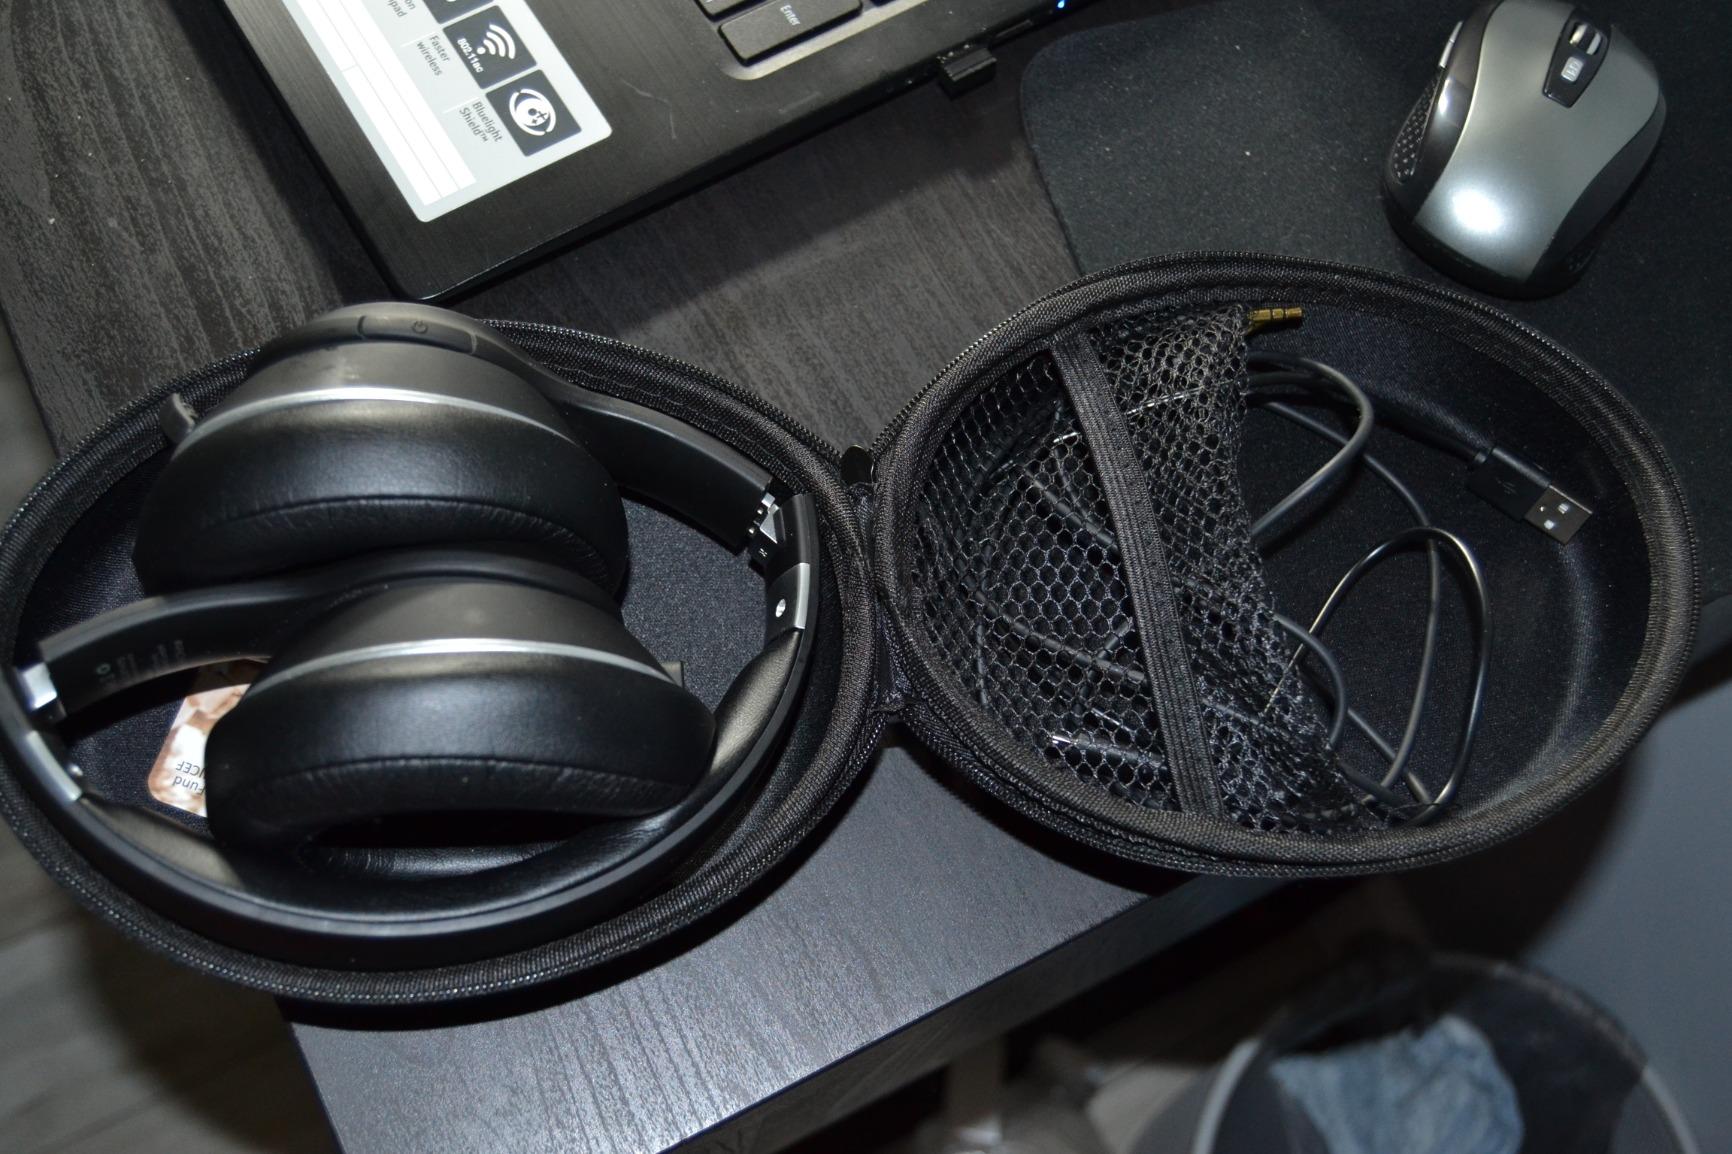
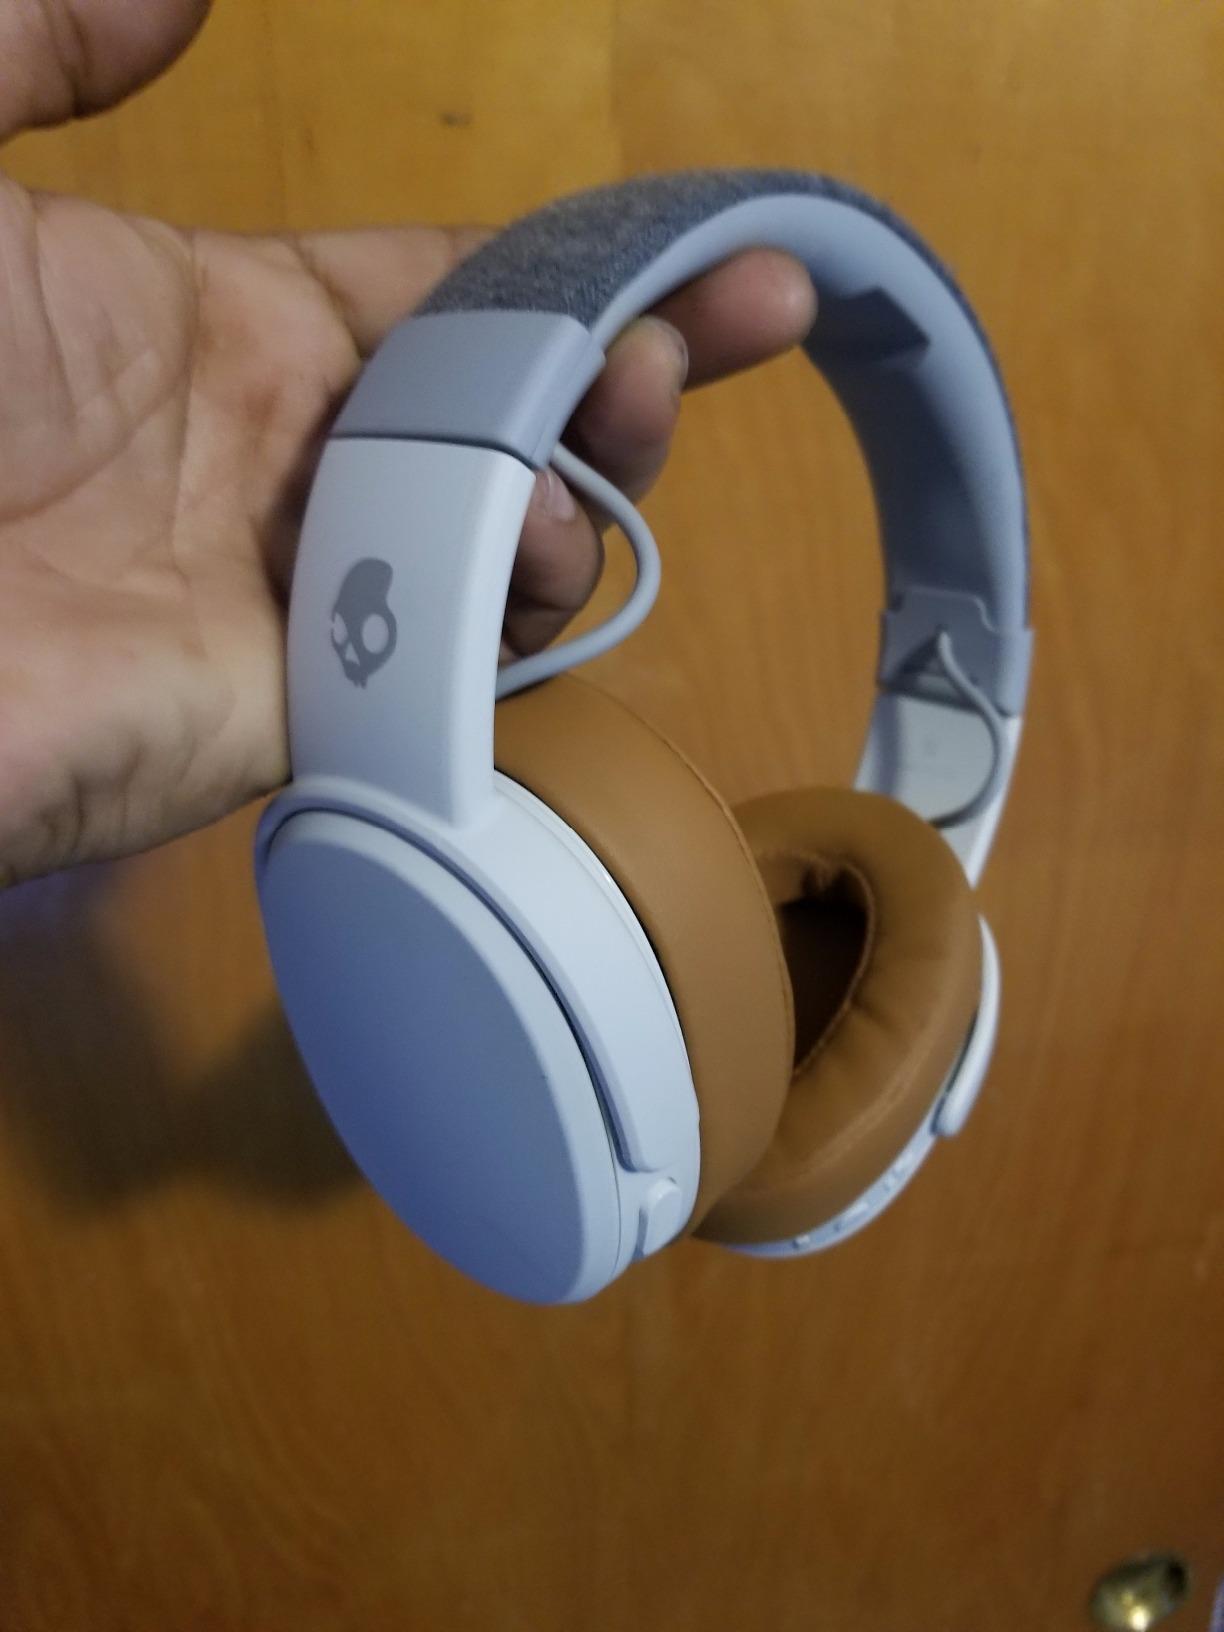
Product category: headphones
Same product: no